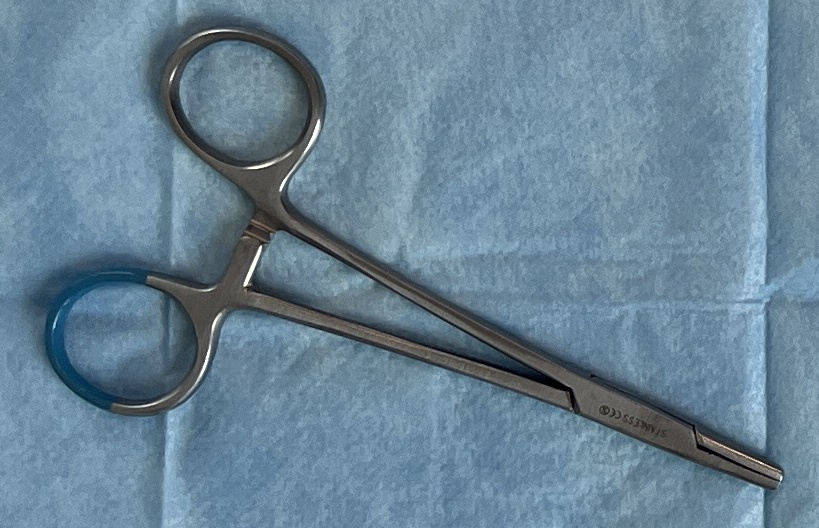
Hinged instrument state: closed